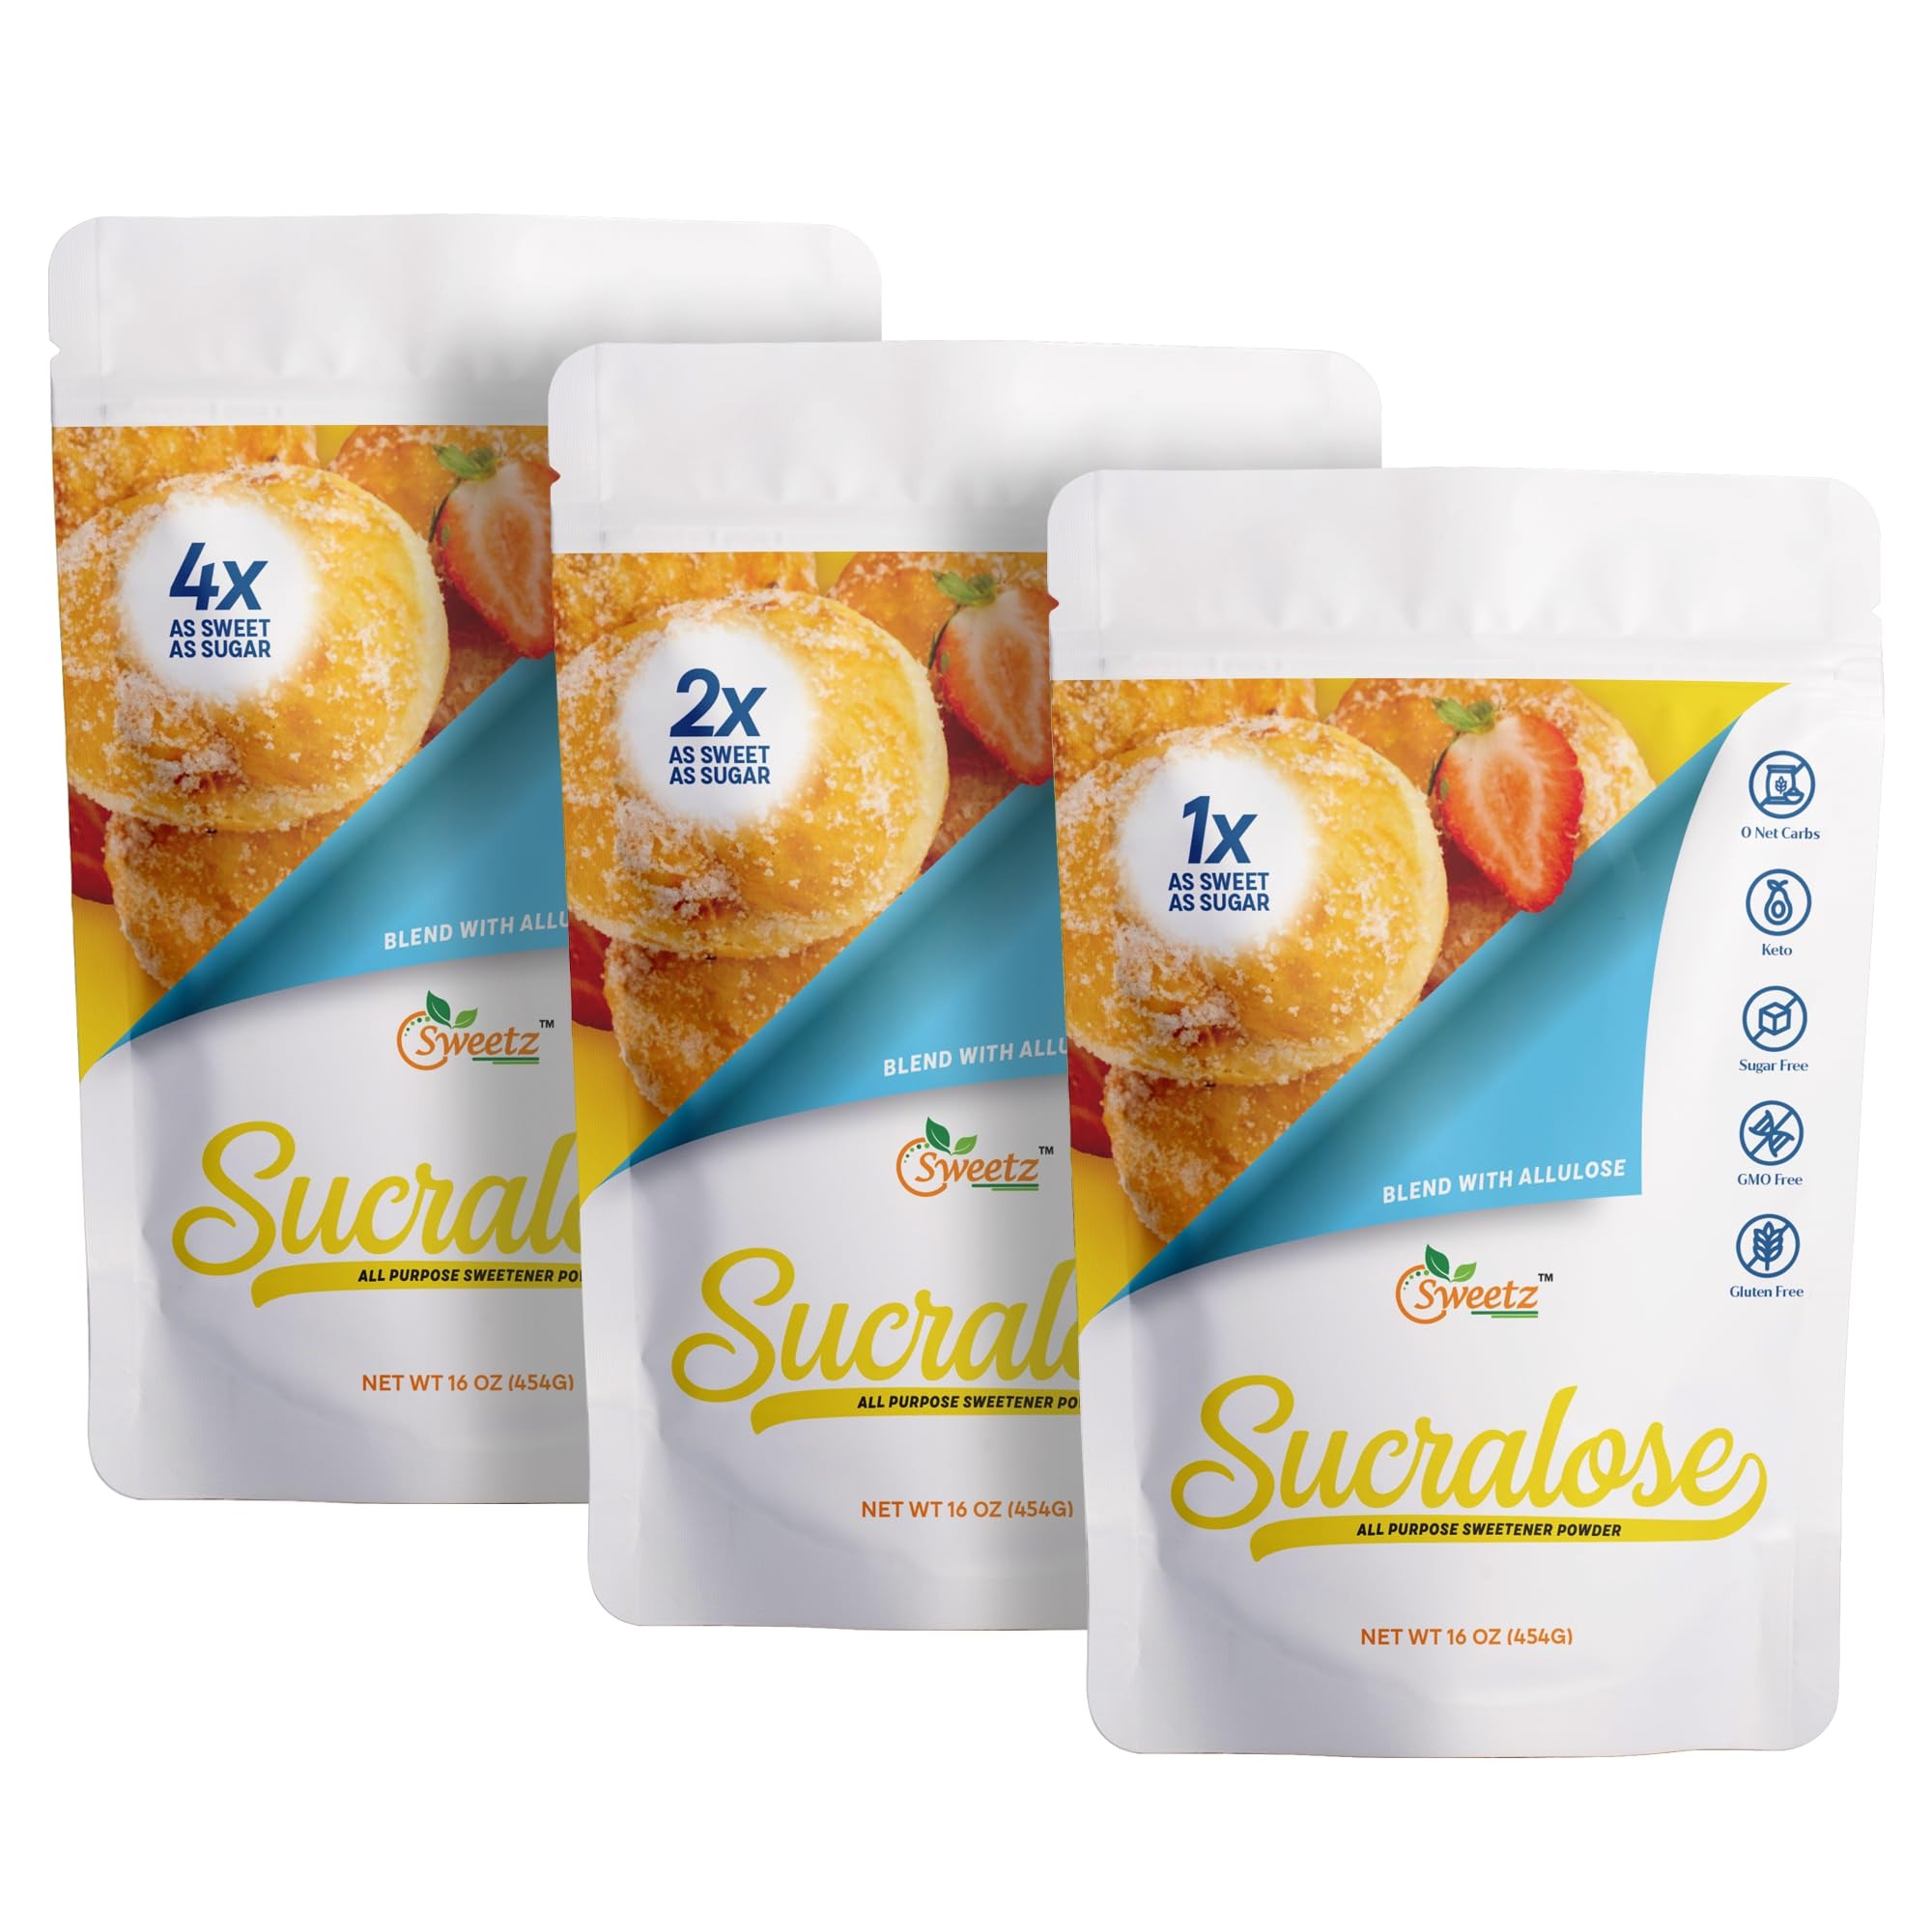
Item Name: Allulose – Sucralose Blend All Purpose Sweetener Multi-Pack-3: 1X, 2X, and 4X RSS (Relative Sugar Sweetness); Total Servings 795; Zero Calorie Sweetener, Sugar-Free Substitute for Baking, Smoothies, Coffee; Low Carb Keto Diet Friendly Food | Pack of 3, 1-LB/Each
Bullet Point 1: 【AMAZING TASTE AND TEXTURE】 These Sucralose and Allulose fine granulated sweetener blends offer amazing tastes across three sugar sweetness levels: 1X, 2X, 4X. You’ll be pleasantly surprised that these sweeteners have the same texture and volume as sugar. Simply replace sugar with these sweeteners in all your foods, in the same way you use sugar.
Bullet Point 2: 【CUSTOMIZE YOUR SWEETENER AT AN AFFORDABLE PRICE】 The Sucralose – Allulose sweetener series offers a variety of sweetness levels, textures, and volumes to suit your personal preferences! Our range of 1X to 20X sweetness levels are sure to satisfy your sweet tooth and wallet!
Bullet Point 3: 【HEALTHY CHOICES】 Upgrade your sweet experience with a sugary-tasting sweetener that's Keto-friendly, containing 0 net carbs. It is free of GMOs, additives, artificial flavors, soy, and gluten. This sweetener blend is also vegan-friendly, tooth-friendly, and has zero sugar. Enjoy its delicious taste without worrying about any negative side effects.
Bullet Point 4: 【INDULGE GUILT FREE】 G-Sweetz Sucralose – Allulose blend series is above and beyond traditional sugar and artificial sweeteners. Whether you're baking or sweetening your favorite beverage, enjoy the refreshing flavor without the guilt. Experience the "better and sweeter" taste your way.
Bullet Point 5: 【US QUALITY】 Our products are proudly made in the USA in FDA registered facilities and comply with the regulations and licensing requirements of the New Jersey Department of Health and Earth Kosher. For any product inquiries, our US-based live support team is available to assist you.
Product Description: This Multi-Pack includes a variety of blends of Sucralose and Allulose, featuring three sugar sweetness levels: 1X, 2X, and 4X. G-Sweetz Sucralose All Purpose Sweeteners provide the sweet taste of sugar with similar texture and volume without tasting overly sweet. These versatile fine granulated sweeteners can easily replace sugar for cooking, baking, or beverages. At G-Sweetz, we recognize that your personal taste preferences are unique when it comes to sweeteners. That's why we developed a broad range of sugar substitutes that go beyond the conventional sweeteners typically found in the market today. We proudly offer a series of four sweeteners: Stevia, Monk Fruit, Stevia/Monk Fruit, and Sucralose blended with Erythritol, Allulose, or a combination of the two. G-Sweetz sweeteners available in five different levels of RSS, Relative Sweetness or Sucrose, ranging from 1X to 20X our sweetener blends offer you a wide array of options! Choose your ideal level of sweetness and amount of texture, whether you're looking for a sugar replacement to enhance your foods and drinks or a unique ingredient for your family’s healthy recipes. G-Sweetz is an employee-owned company that consistently strives to deliver high-quality products. We source directly from manufacturers, bypassing costly distributors, which enables us to produce our products at competitive and affordable prices without compromising quality. At G-Sweetz, our focus on superior ingredients and affordable pricing drive us to provide you with the best possible experience. When you choose our sweeteners, you can trust you’re selecting the finest quality products available. We’re confident that with our vast array of blending options, we have the ideal sweetener to enhance your sweet indulgence. Enjoy!
Value: 48.0
Unit: Ounce

Price: 30.59